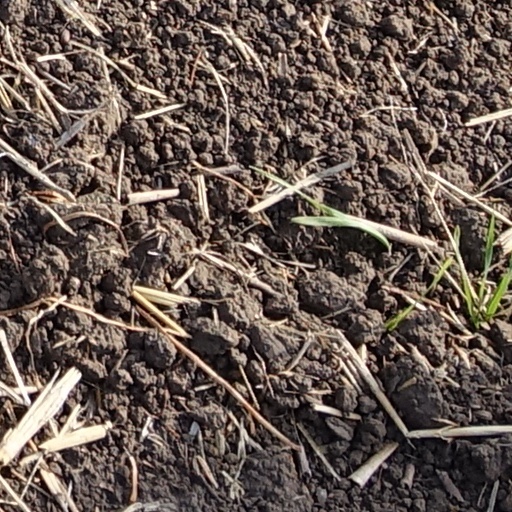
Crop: wheat